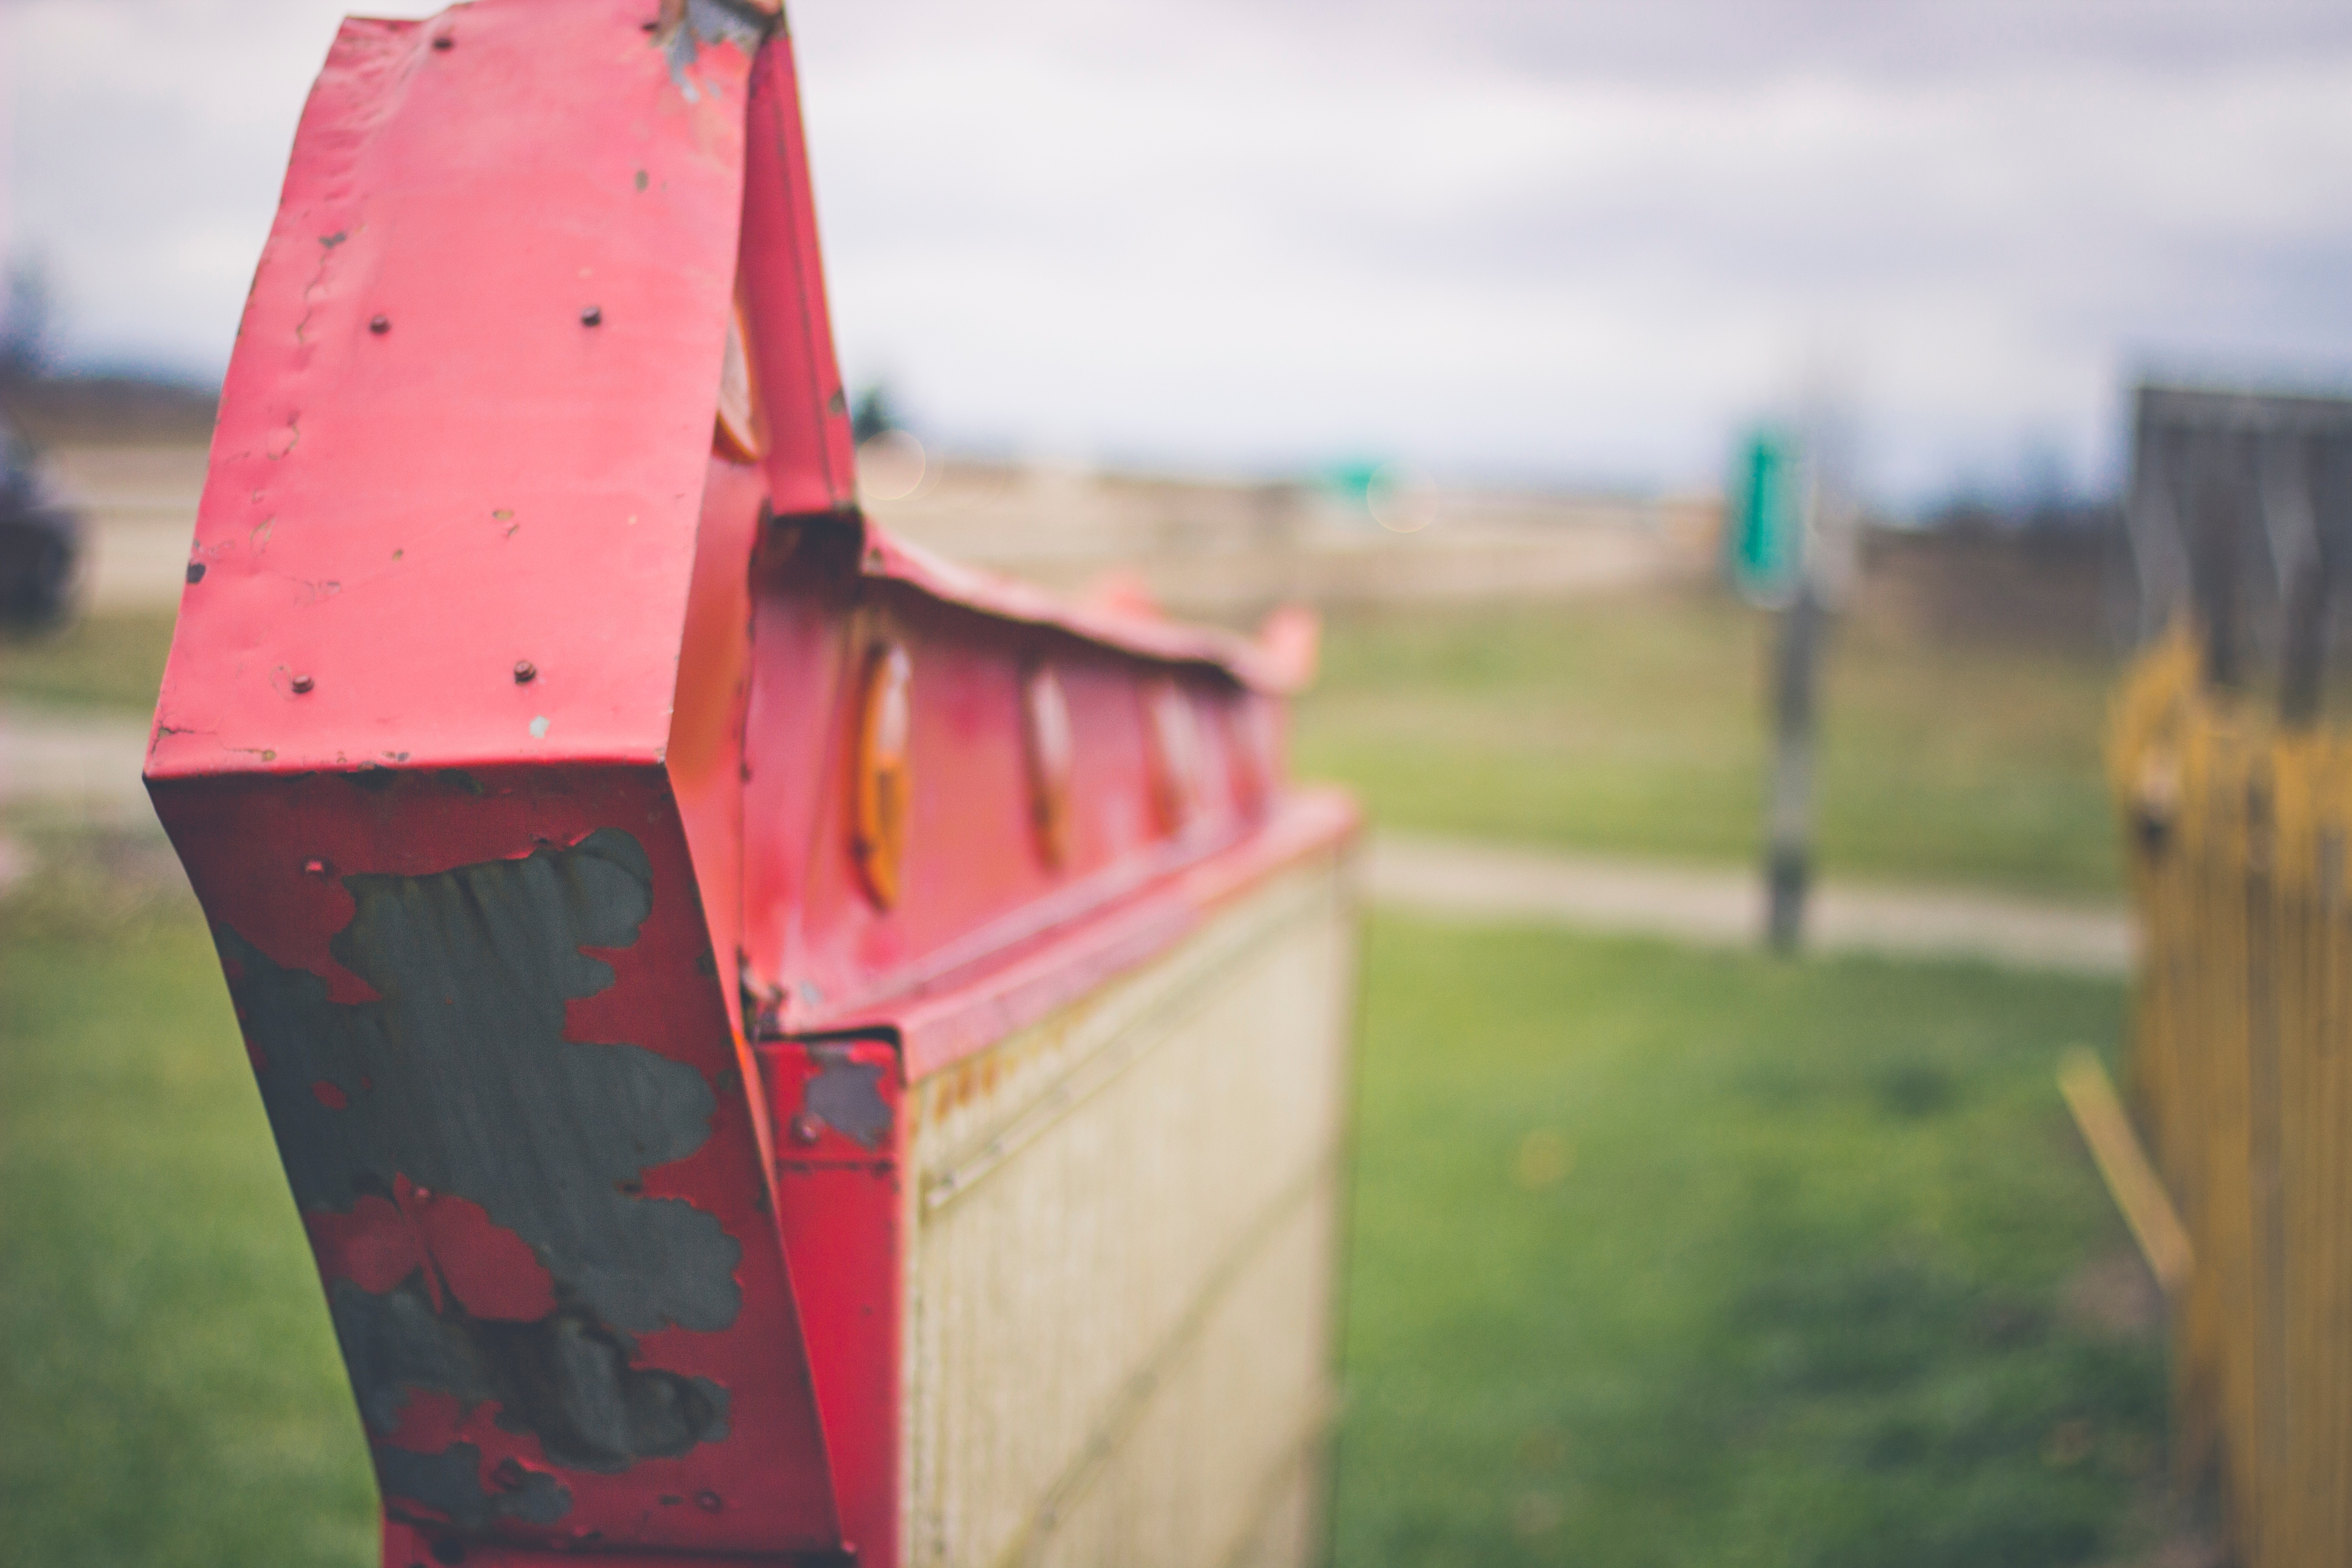
red, color